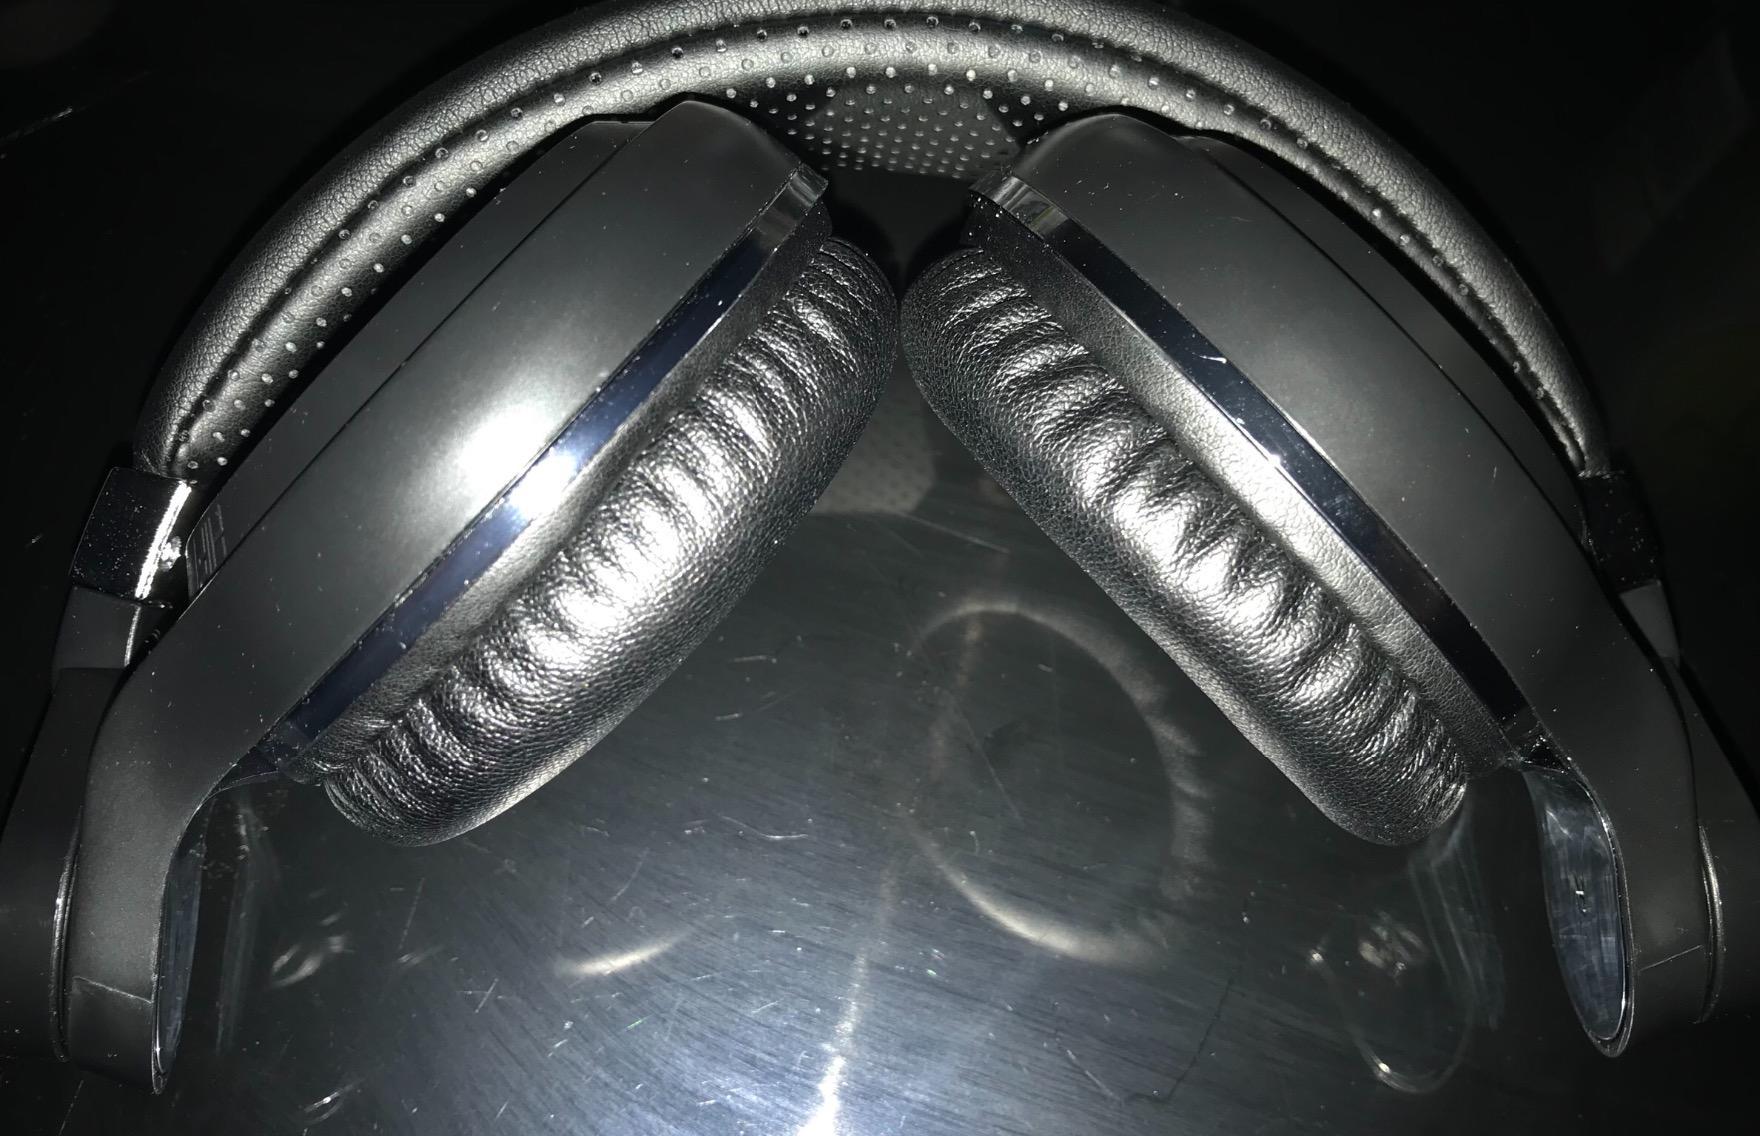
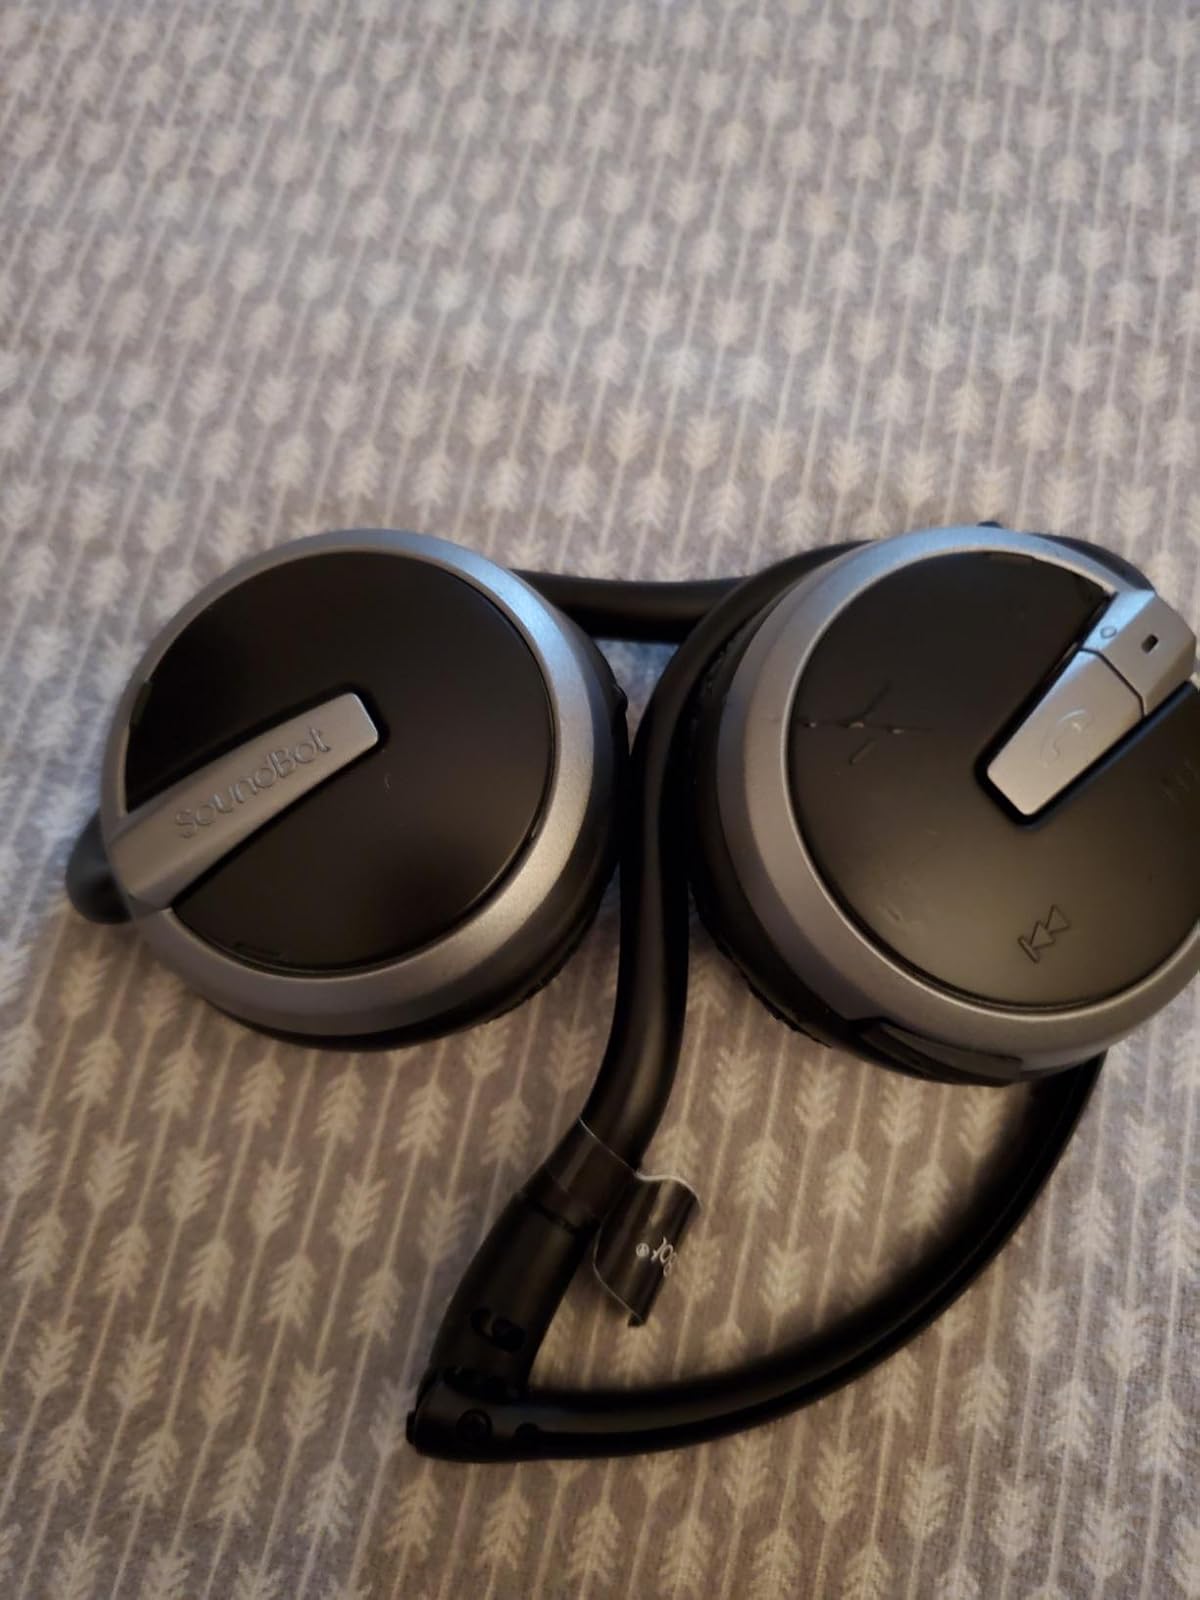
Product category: headphones
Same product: no